Nørresundby

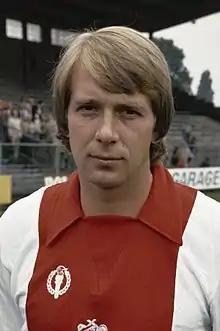
Henning Jensen, 1979

Nørresundby Gymnasium & HF is an upper secondary school in the city of Nørresundby, in North Jutland in Denmark. The school offers the traditional three-year program but also the so-called Higher Preparatory Examination (HF), which takes two years to complete. Nørresundby Gymnasium & HF is a certified Cambridge & Science school and it is furthermore open for exchange students. The school offers 12 different streams of studies. It is one of the only ones offering Greek as a subject.